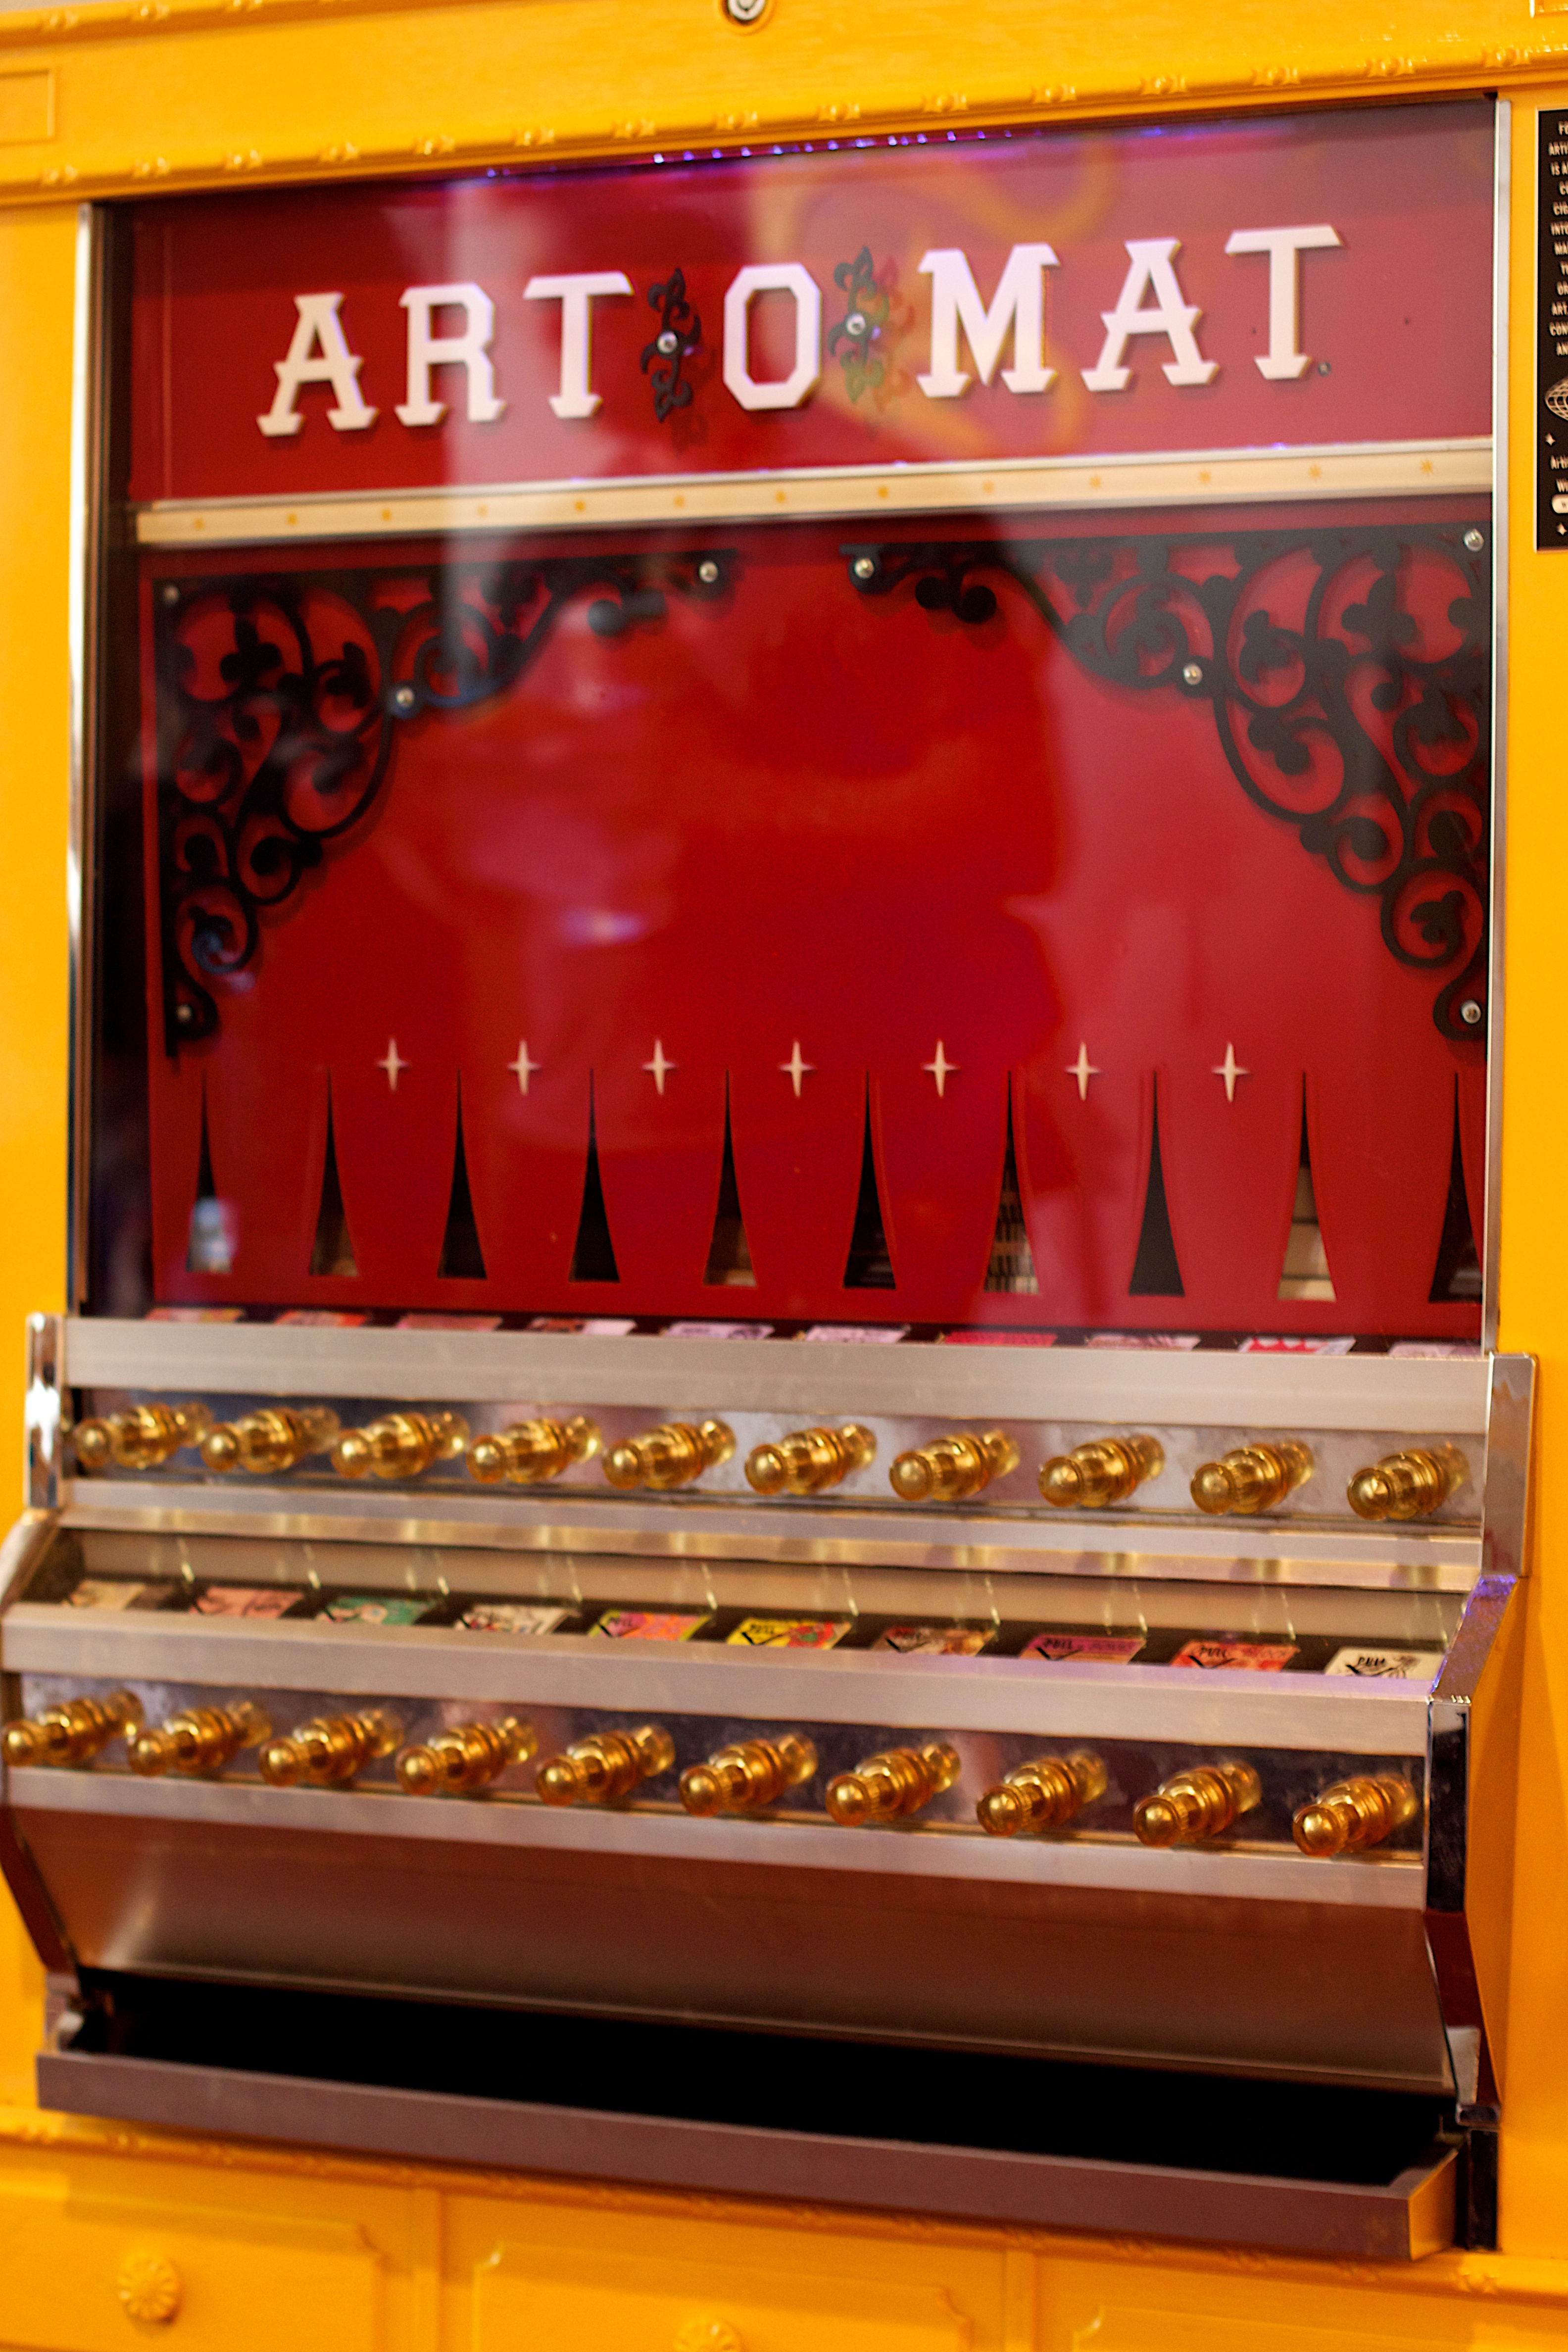
restaurant, food, red, fast food, wcphx